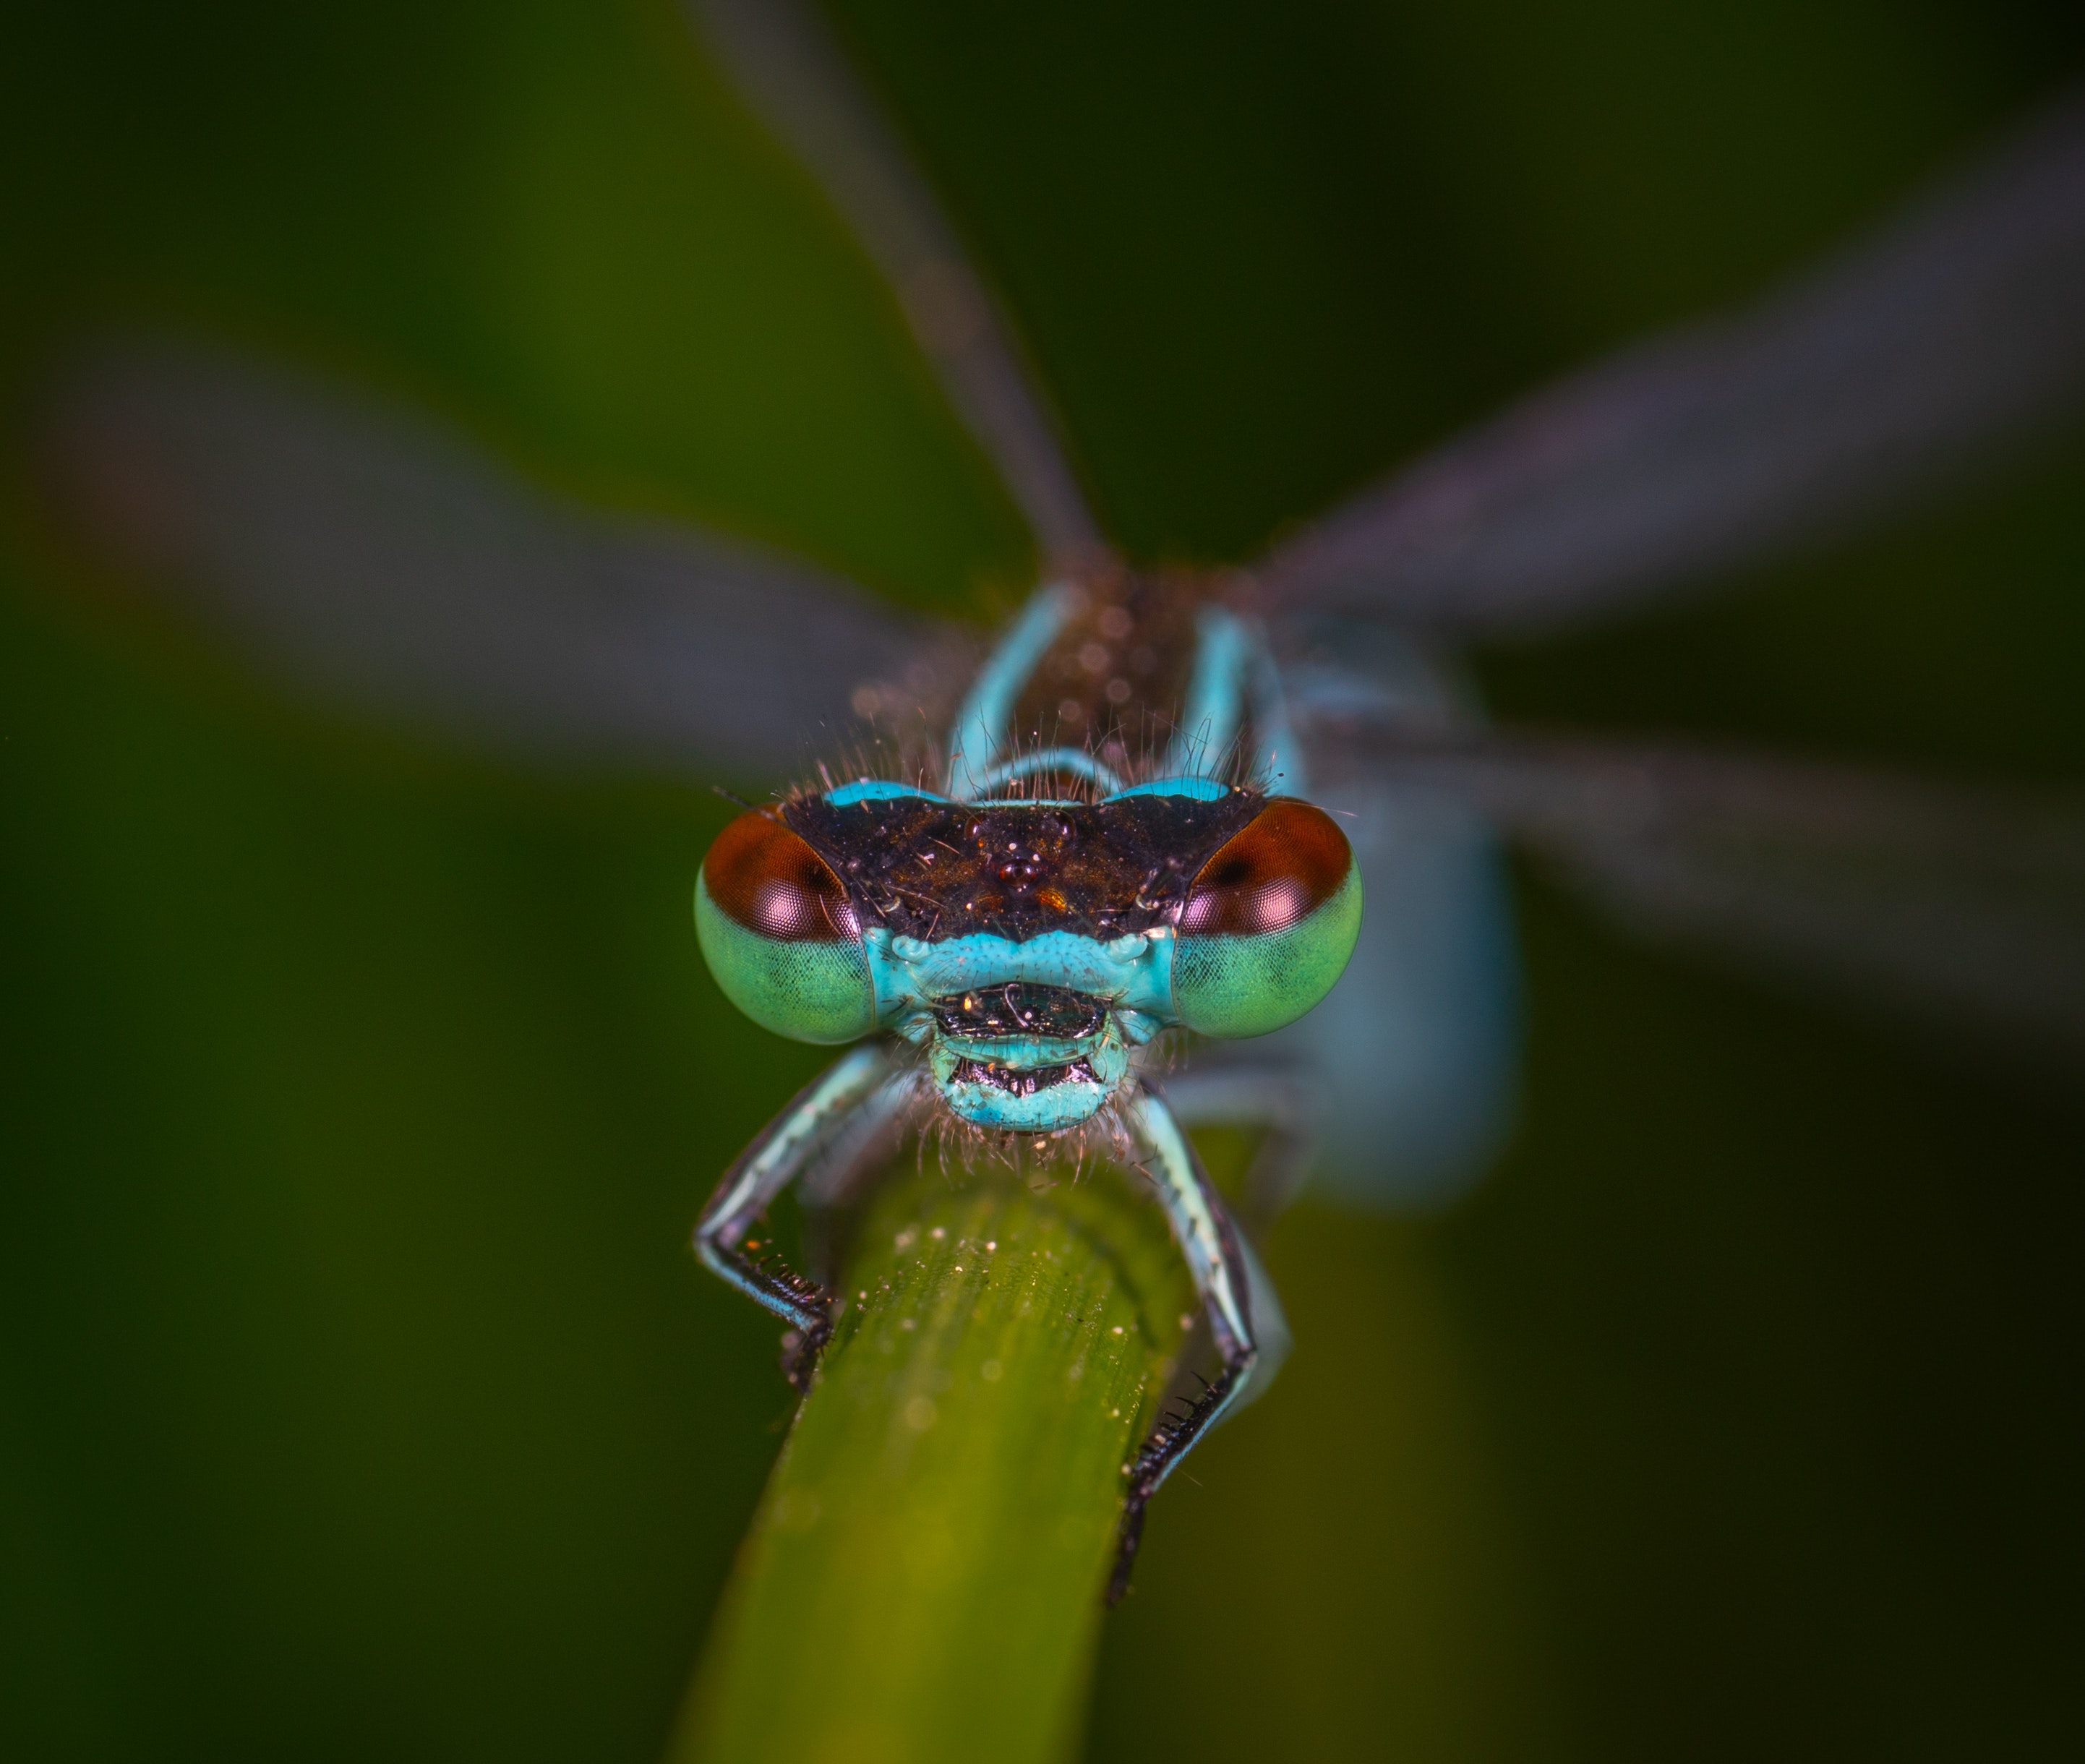
insect, damselfly, dragonflies and damseflies, macro photography, dragonfly, invertebrate, close up, water, organism, wildlife, photography, pest, arthropod, plant, plant stem, wing, parasite